Rogers Place

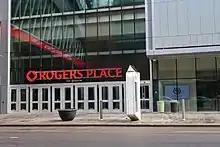
Rogers Place main entrance

A new agreement was reached on 23 January 2013, between the two parties on moving forward with the arena. On 11 February 2014, it was announced that the project was completely funded, and would go ahead. Construction of the new arena broke ground in March 2014.